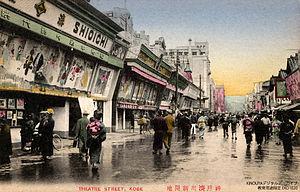
Shinkaichi est un district de la ville de Kōbe au Japon.